Réseau Ferré National (France)

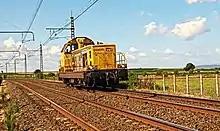
An SNCF Infra BB 69000

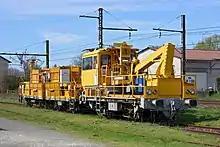
An SNCF work train

The "Société nationale des chemins de fer français" was created by agreement on August 31, 1937, between the French government and the various private railway companies of the day: Nord, Est, PO, Midi, PLM, the Grande Ceinture and Petite Ceinture railway unions, and the national administrations of the Alsace and Lorraine railways and the state railways. On January 1, 1938, the operation of the lines of these former companies, unions, and administrations was transferred to the new SNCF, while the former railway companies remained owners of their own private domain.